Victoria Group

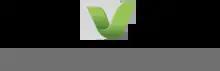
Former official logo of Victoria Group

ADM Nutrition Holding was founded on 8 November 2001 in Belgrade, FR Yugoslavia, under name Victoria Group, by Serbian businessmen Stanko Popović, Milija Babović and Zoran Mitrović.